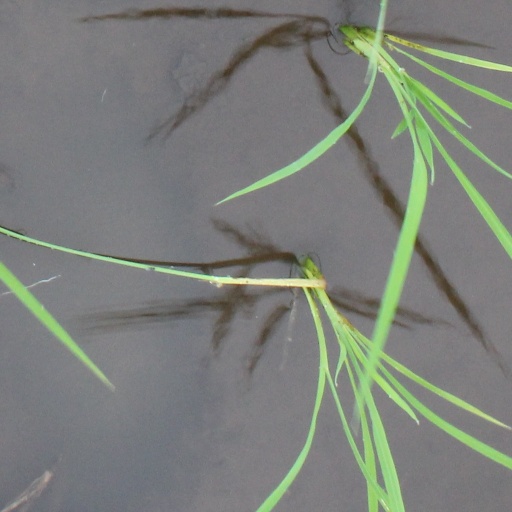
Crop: rice